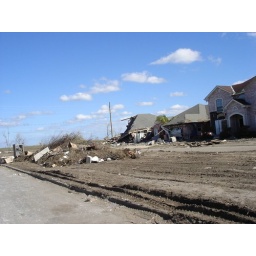
The roof in the back doesn't belong to that home